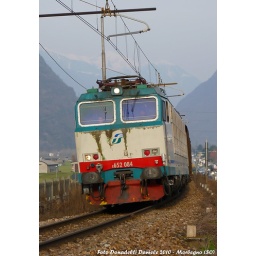
The E652.084 Valtellina's train water Cargo is arriving in Morbegno (SO)